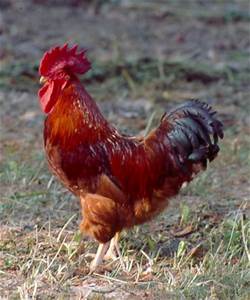
Label: chicken